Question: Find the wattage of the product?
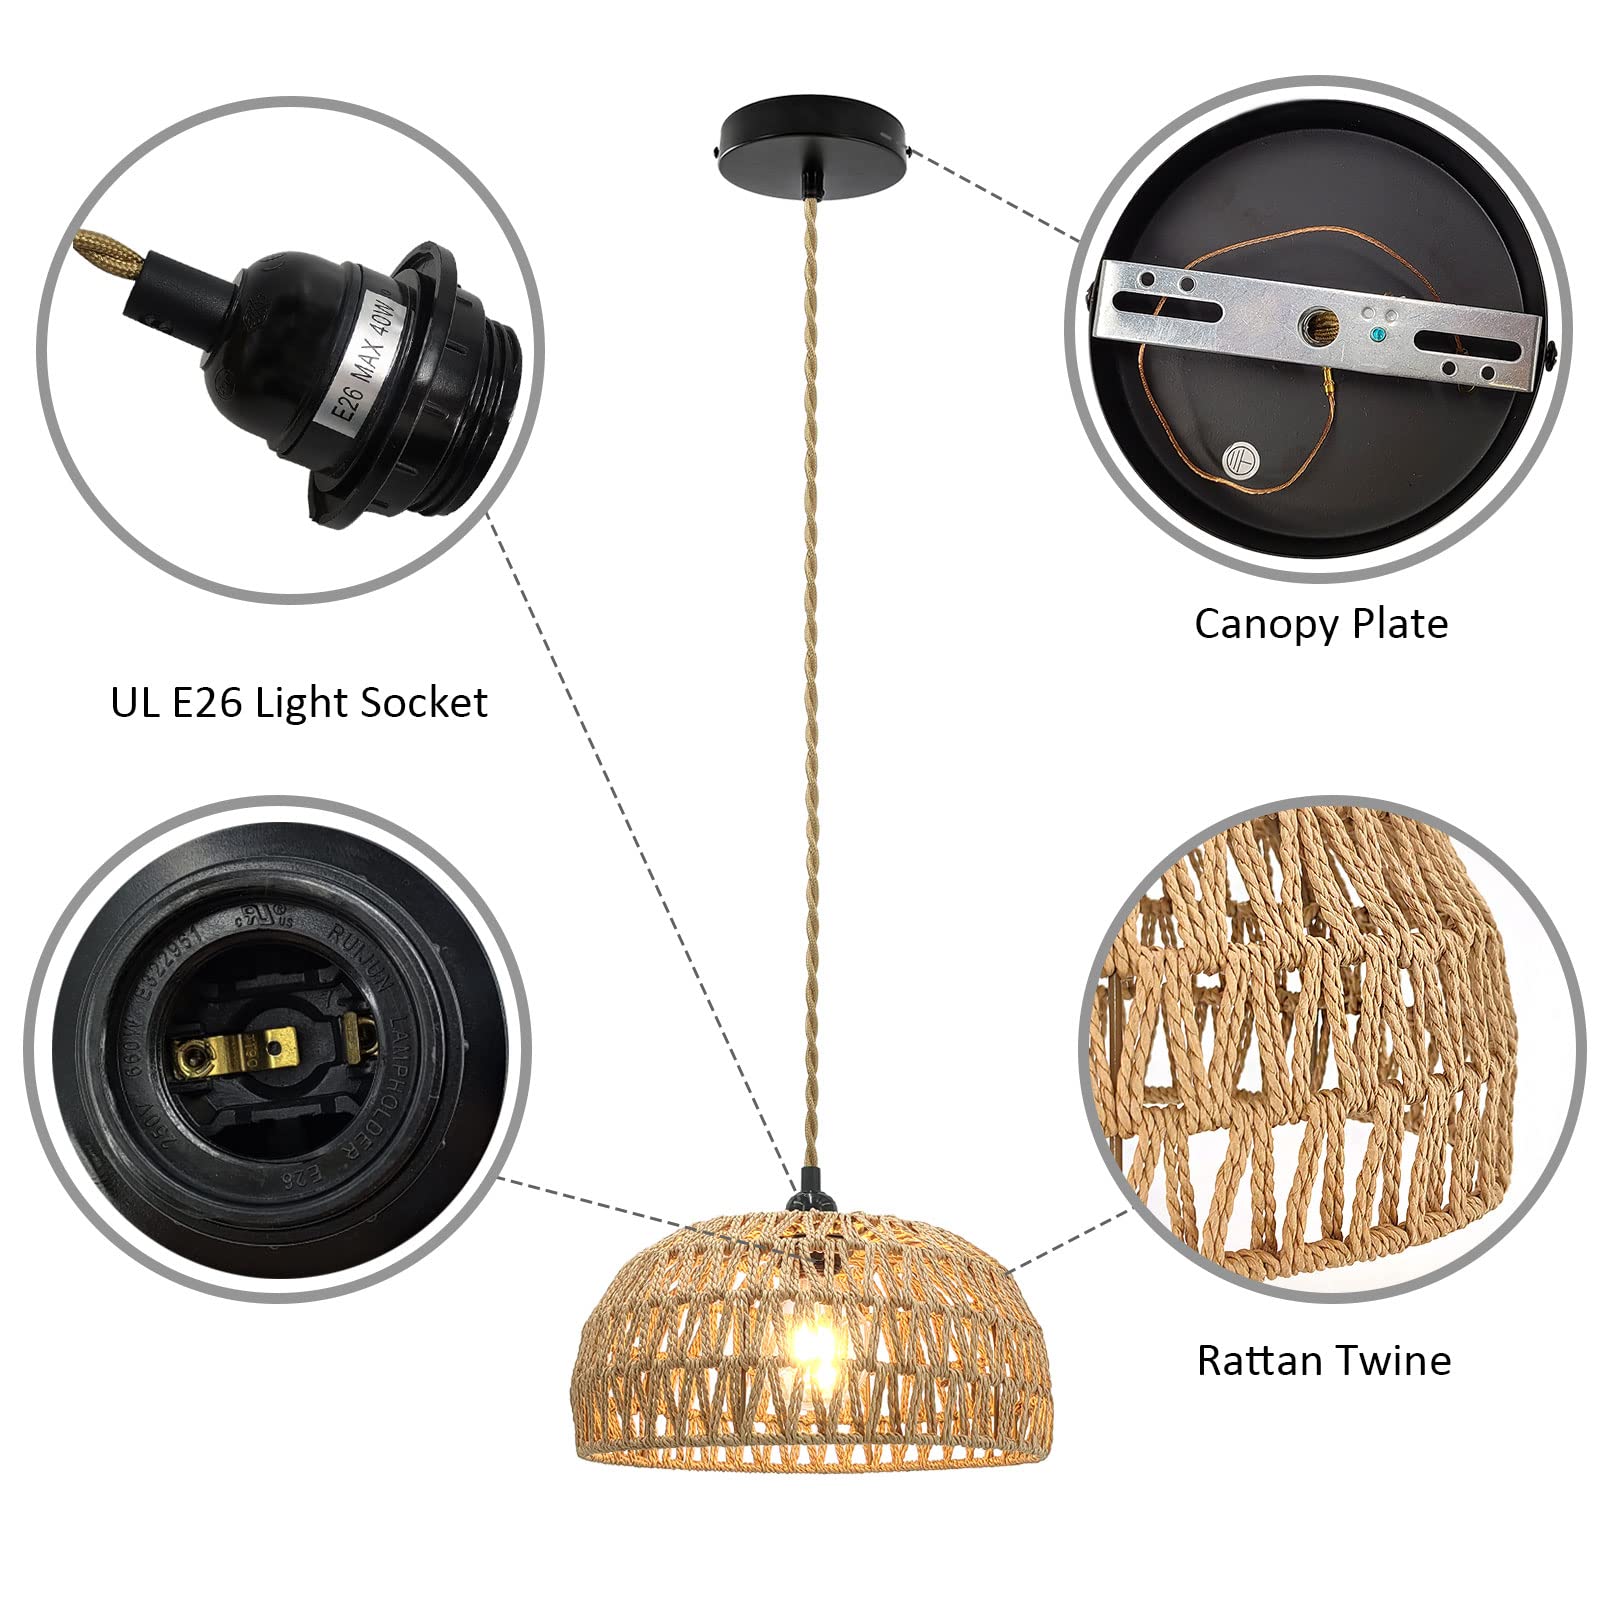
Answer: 40.0 watt